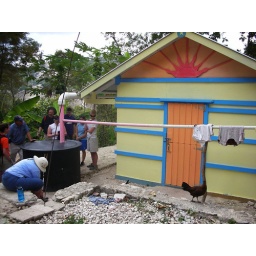
Paul's family's house in the mountains (Paul is the &amp;quot;security guy&amp;quot; at the compound)